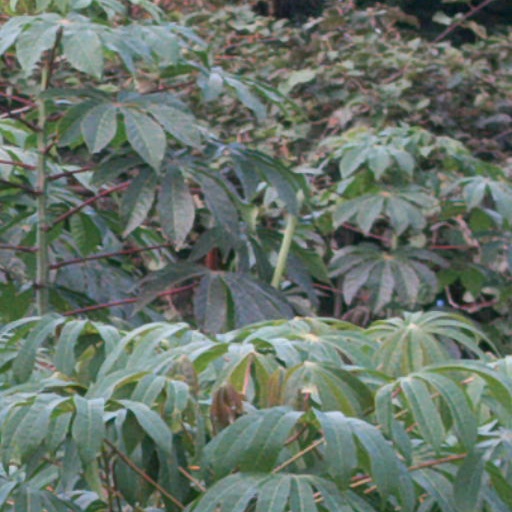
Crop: cassava